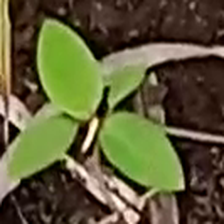
Weed species: Moti_dudhi(Euphorbia_geneculata_L)